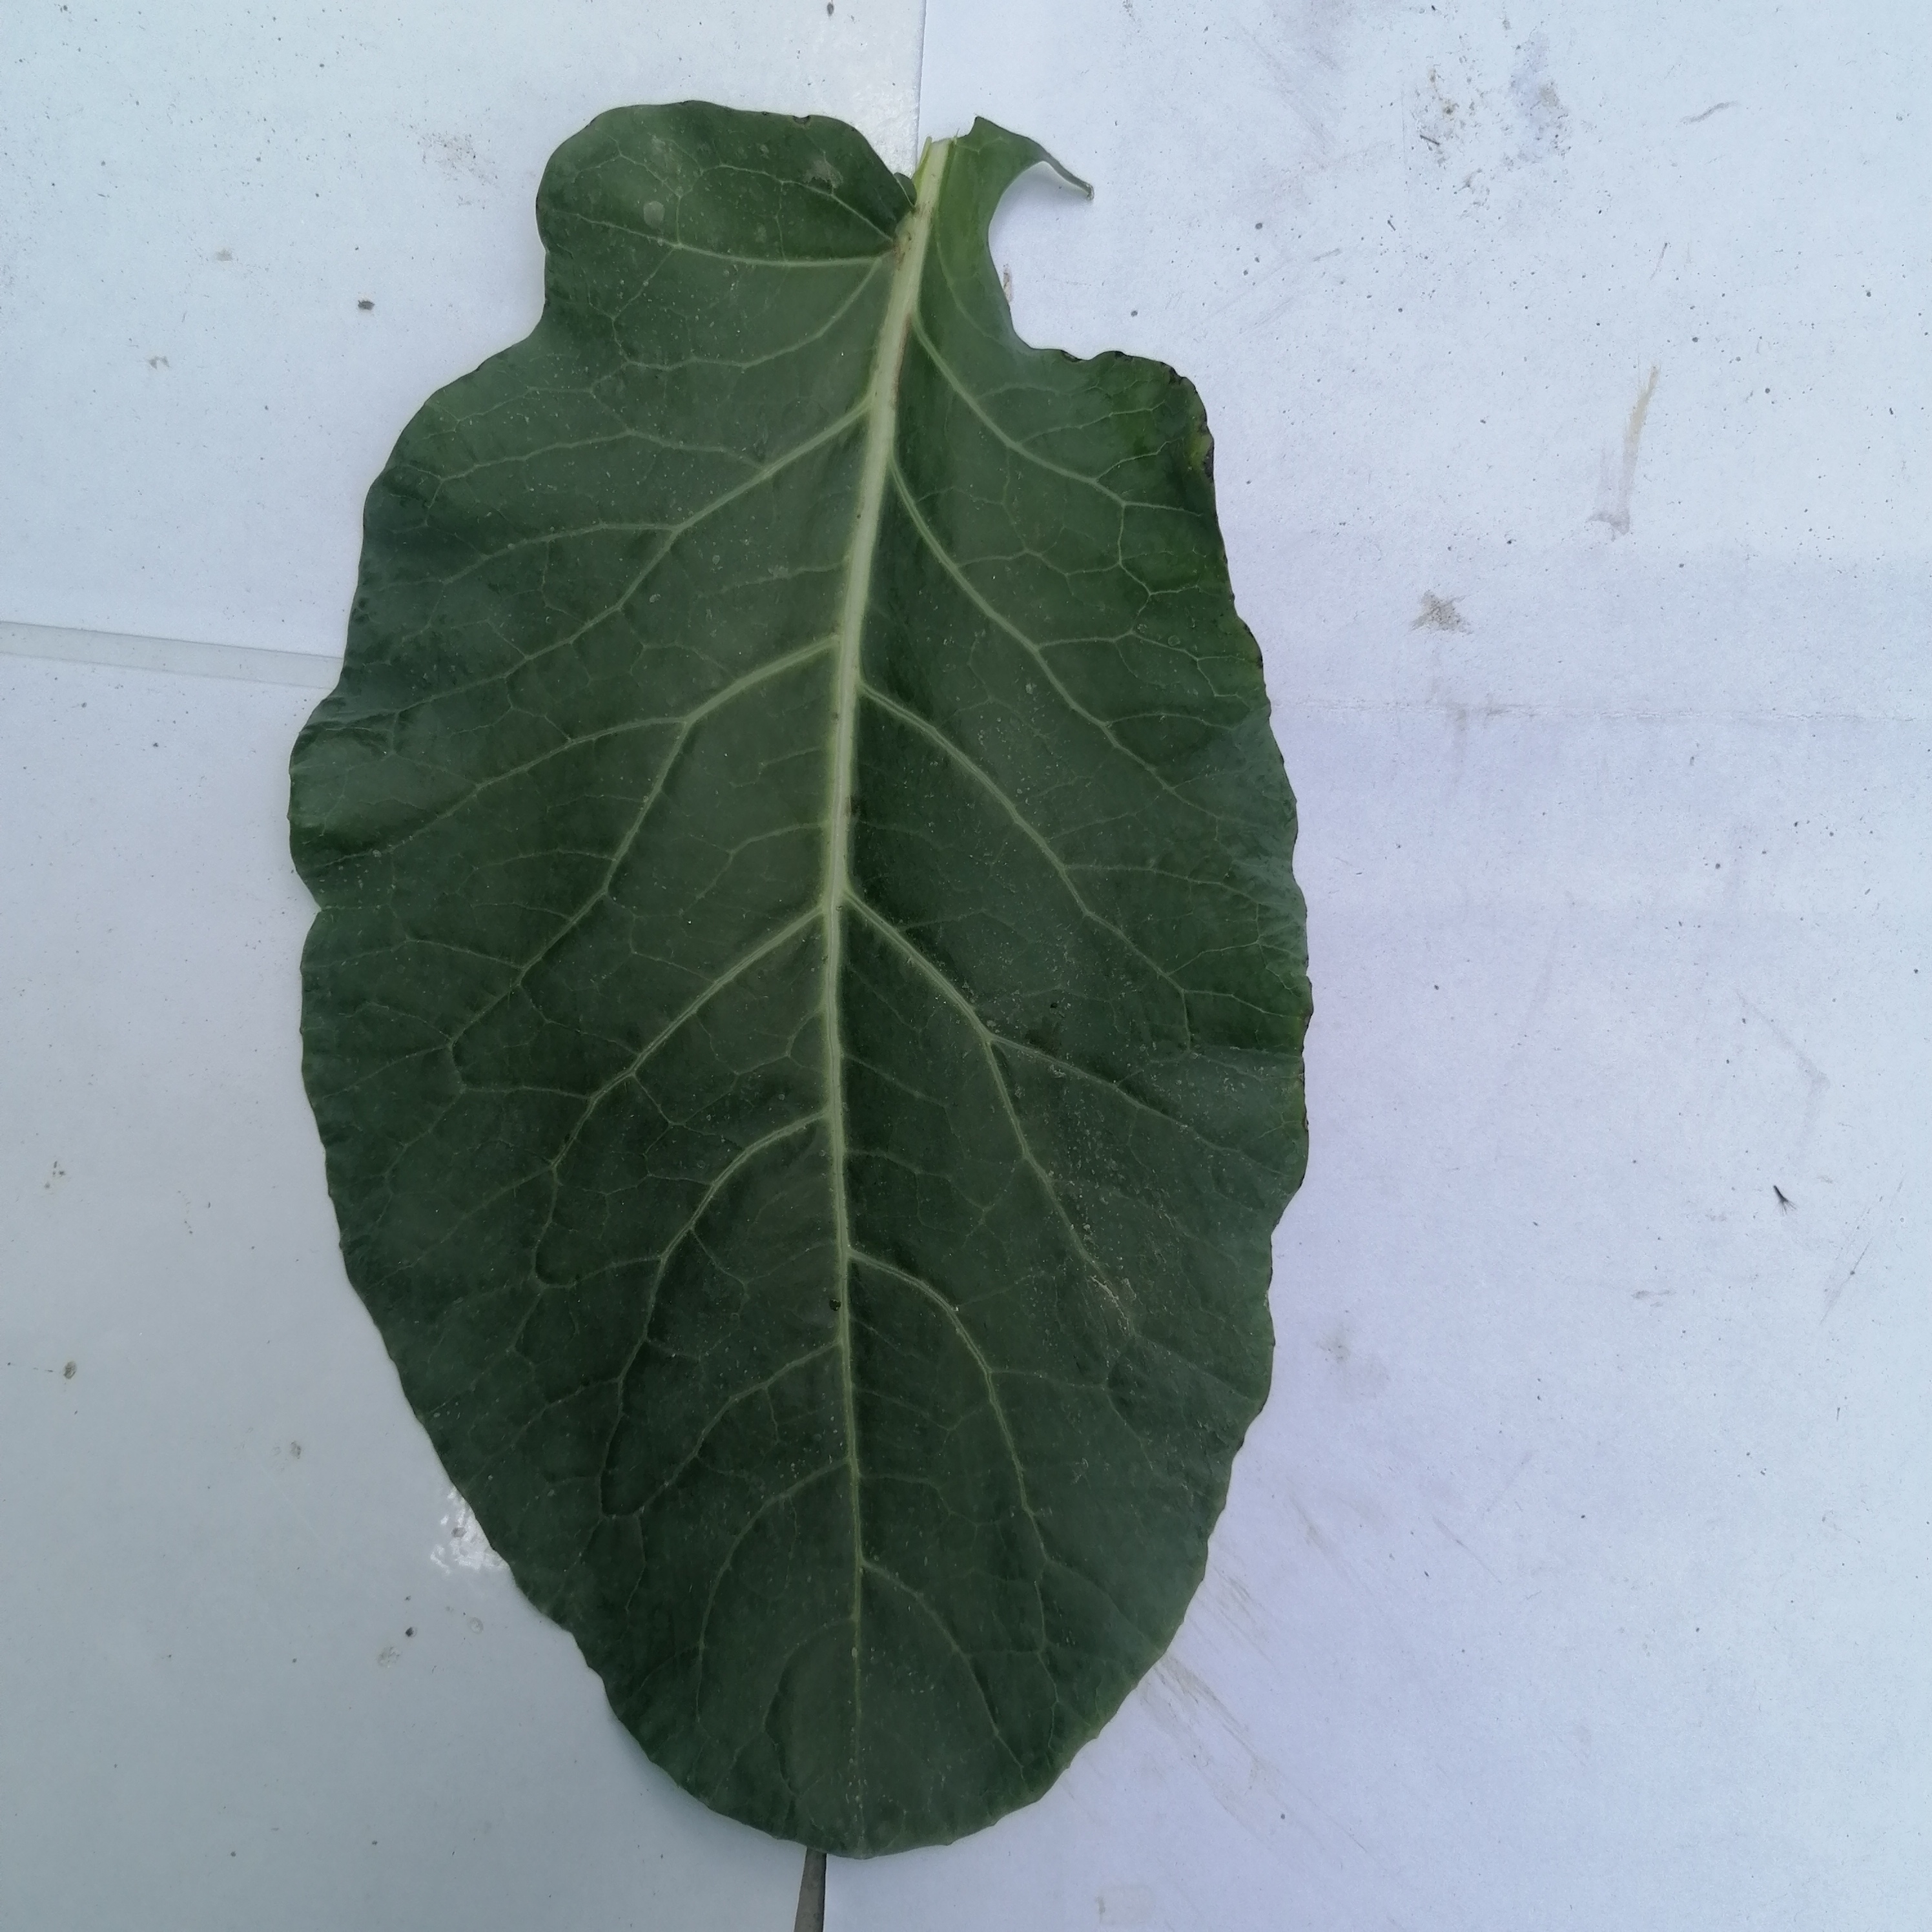
Label: Healthy